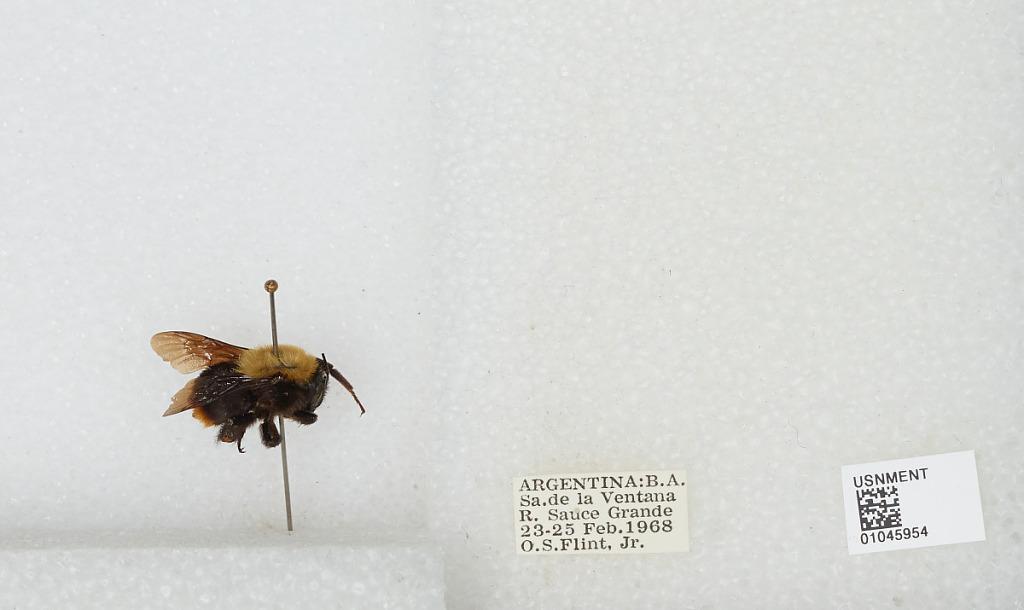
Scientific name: Bombus sp.
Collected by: O. Flint
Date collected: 1968-2-23
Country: Argentina
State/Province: Buenos Aires
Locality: Sierra de la Ventana River, Sauce Grande
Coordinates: -38.9899, -61.1146